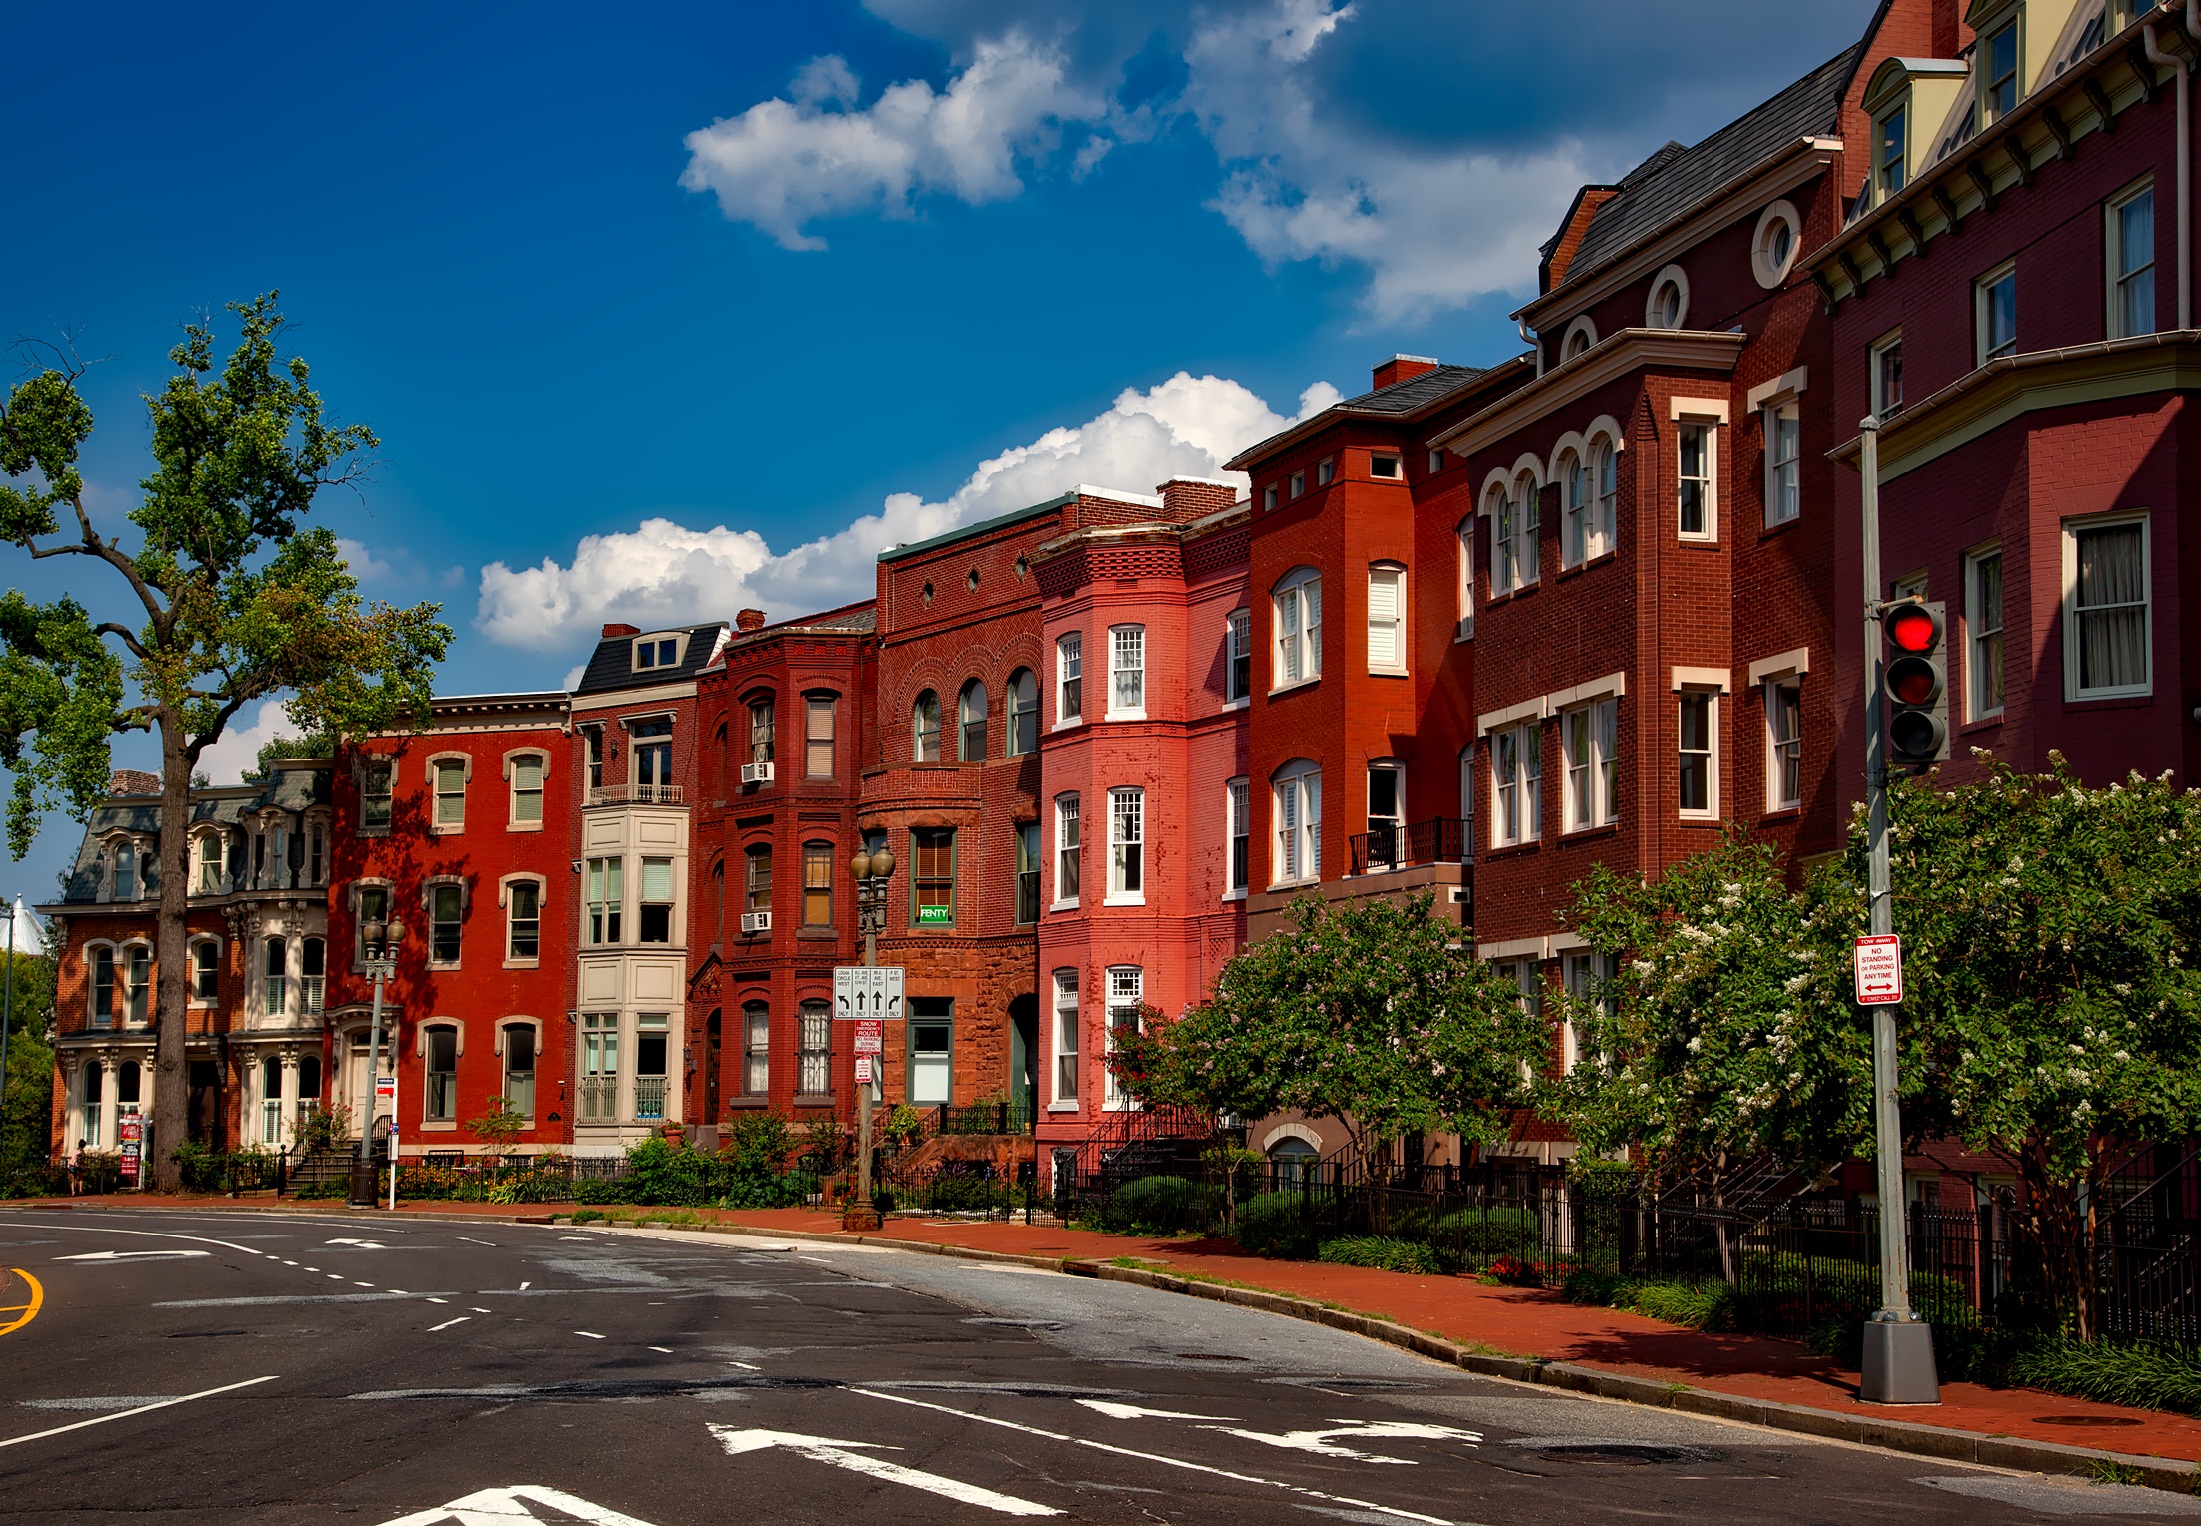
architecture, sky, road, street, house, town, old, city, urban, cityscape, downtown, neighborhood, suburb, facade, historic, traffic light, hdr, clouds, infrastructure, homes, picturesque, estate, c, attractive, landmarks, cities, neighbourhood, washington dc, row houses, logan circle, urban area, residential area, human settlement